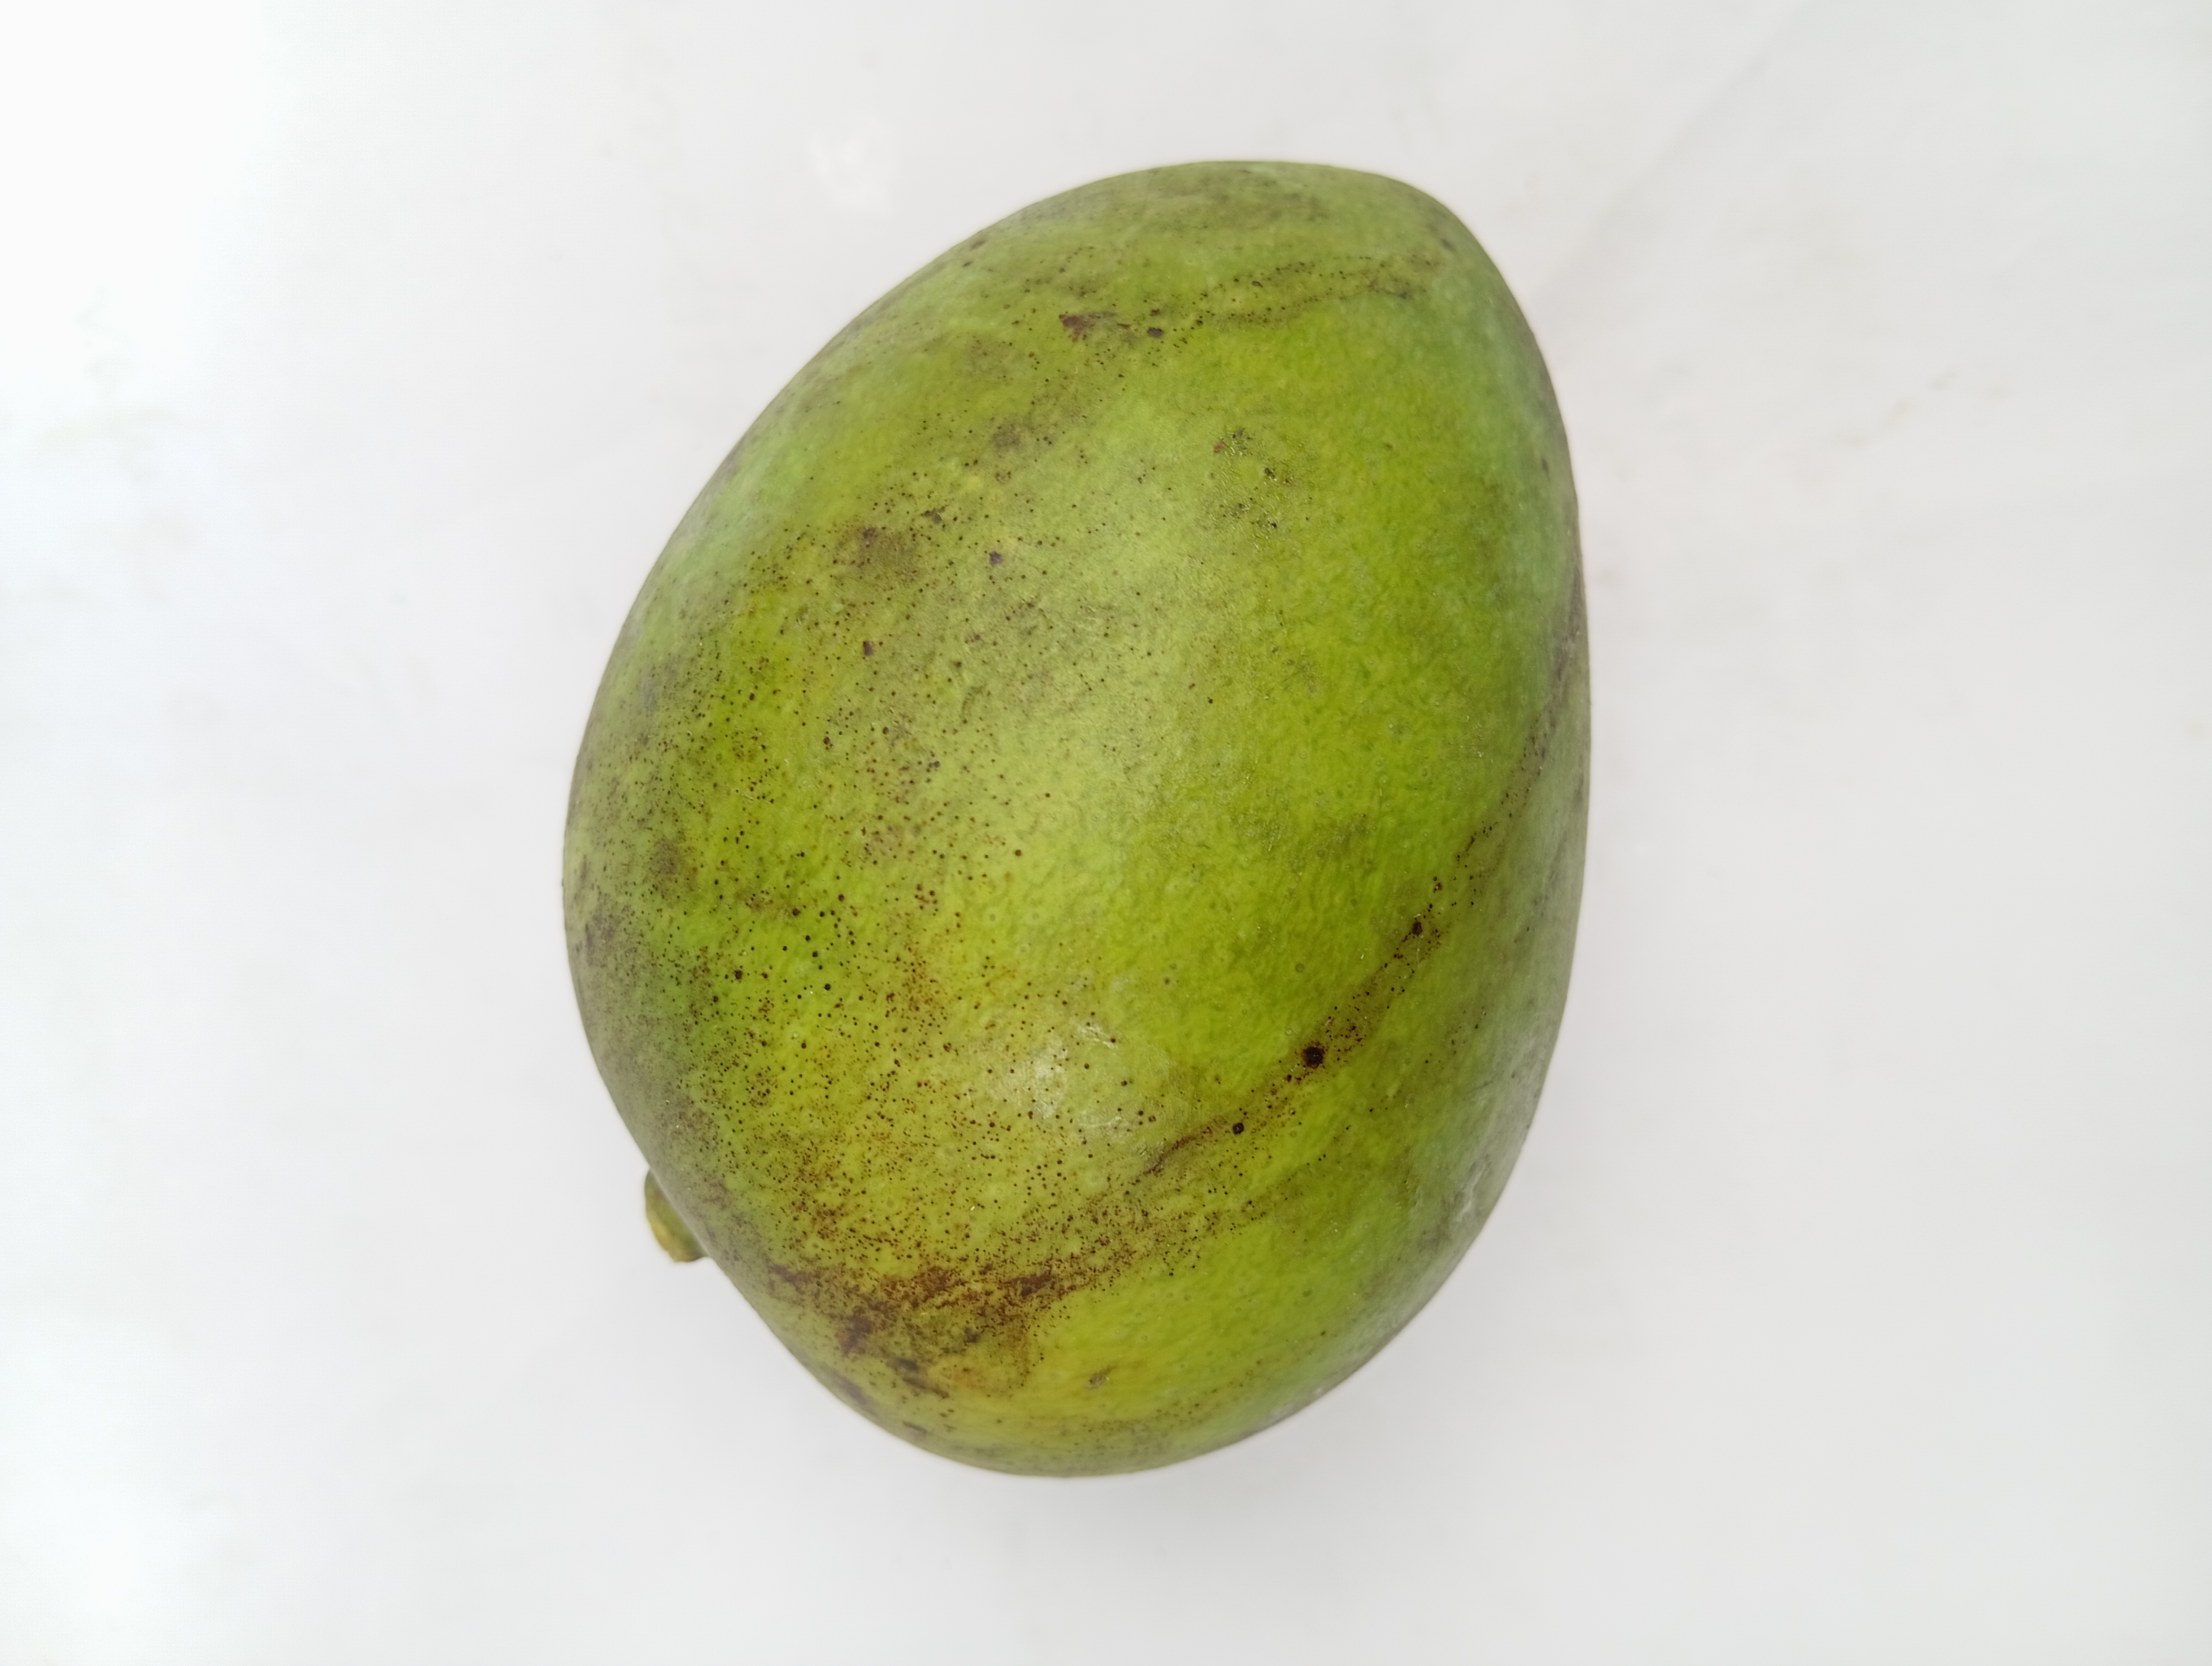
Mango variety: Harivanga